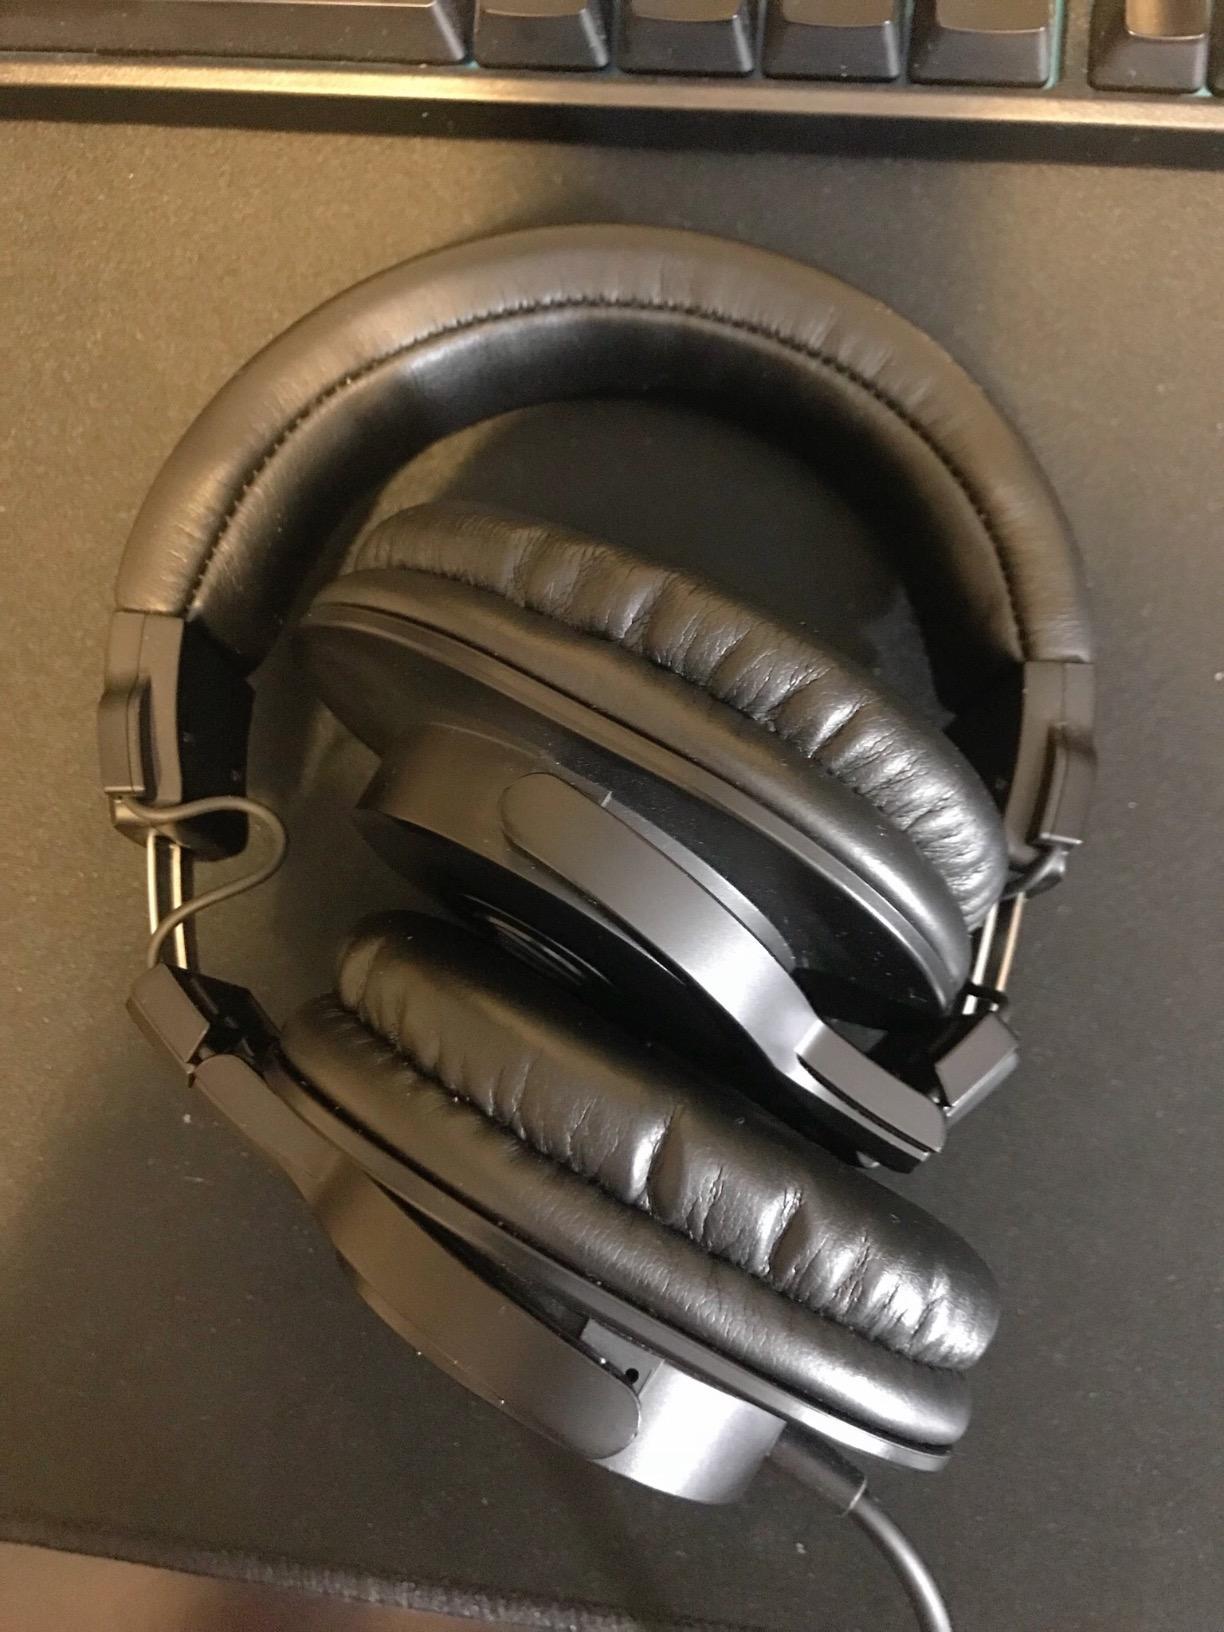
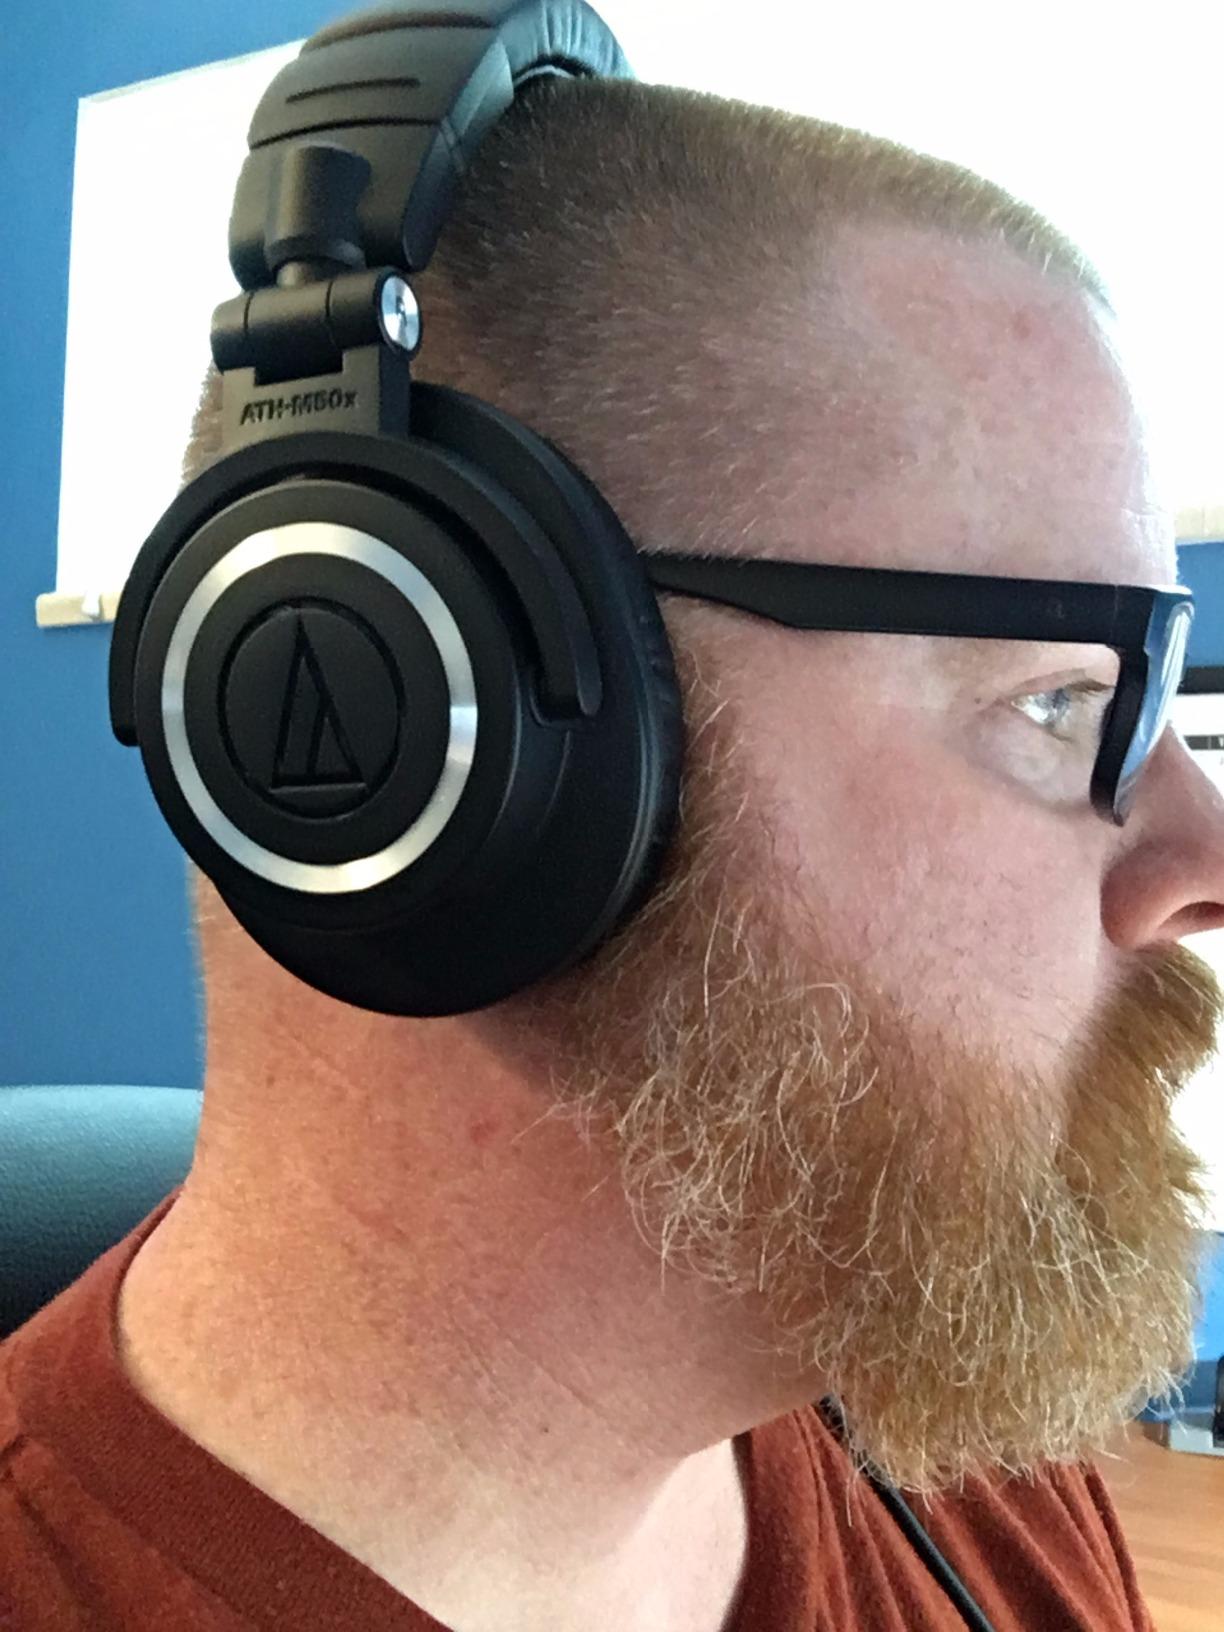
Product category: headphones
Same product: no